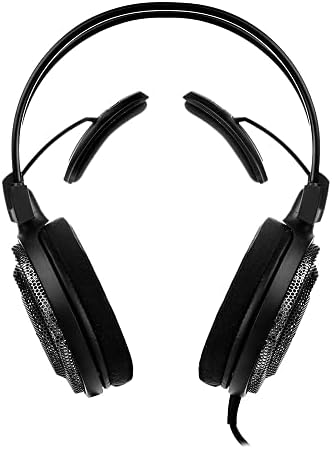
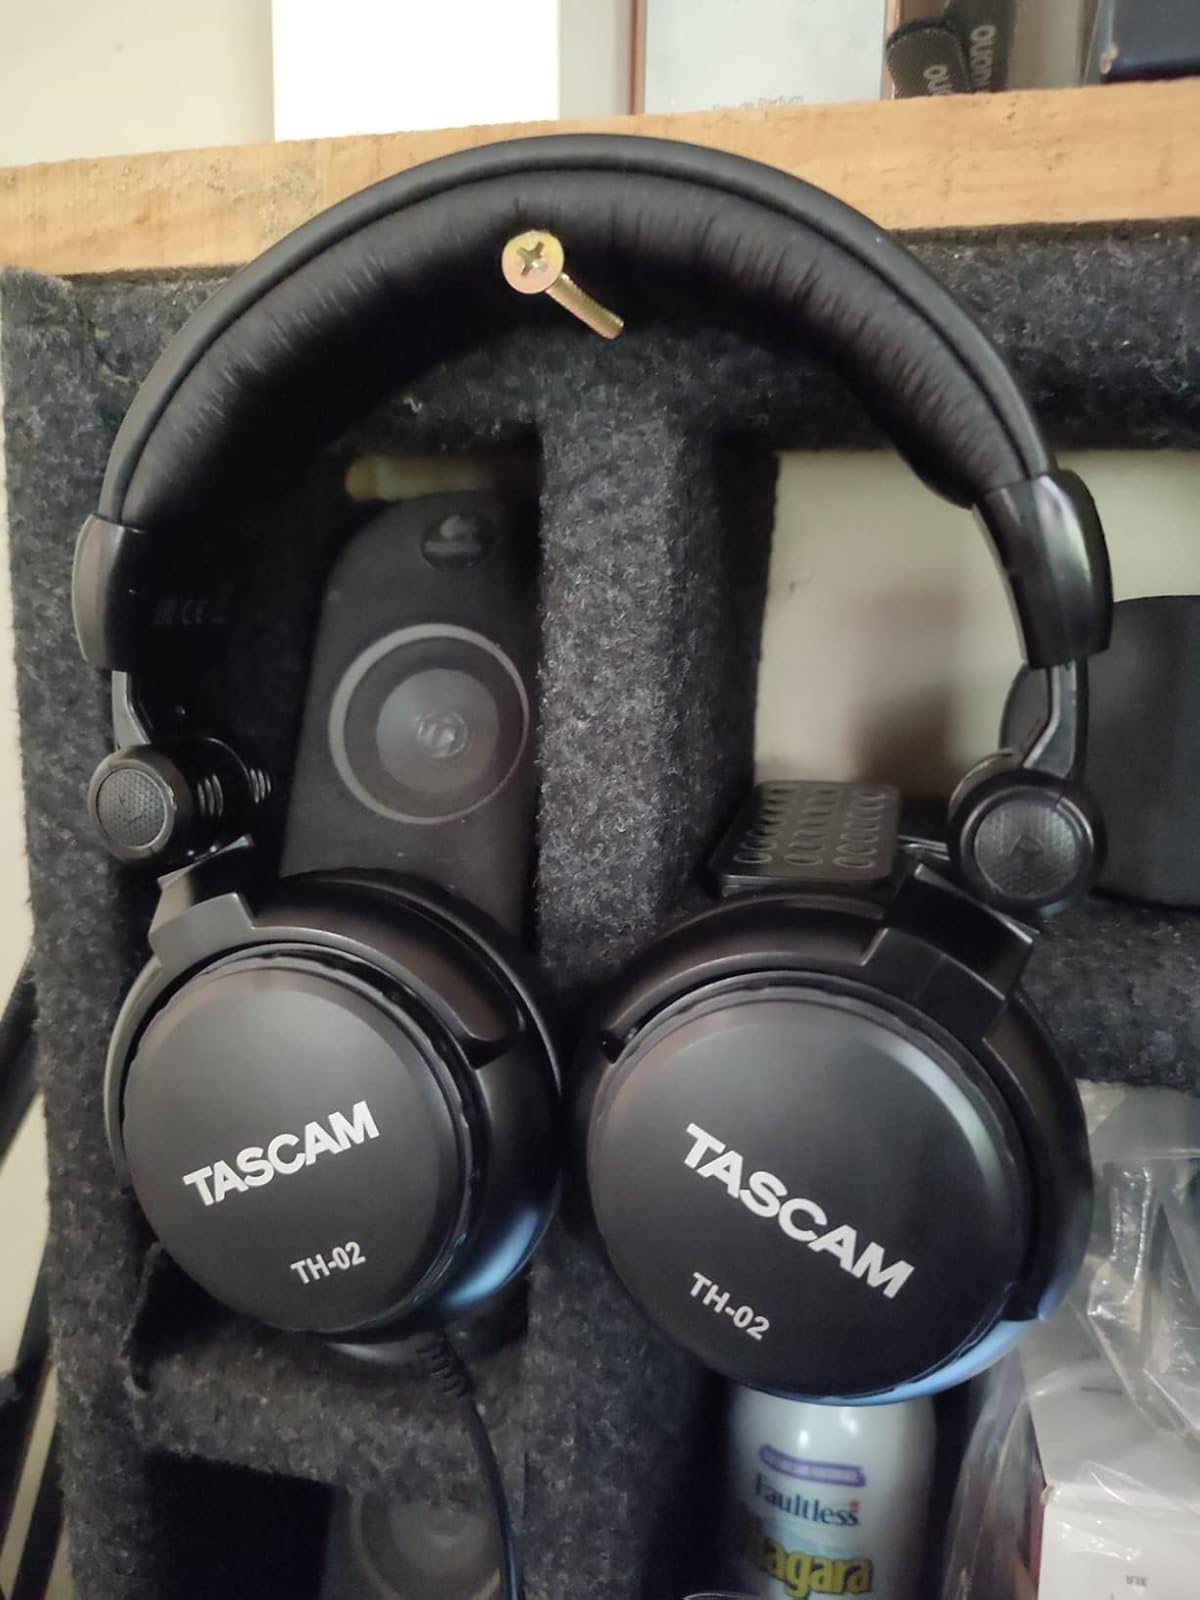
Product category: headphones
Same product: no